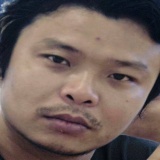
ca sĩ Việt Johan